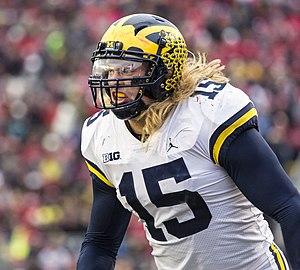
Chase Winovich est un américain, joueur professionnel de football américain, occupant le poste de defensive end au sein de la franchise des Patriots de la Nouvelle-Angleterre de la National Football League.